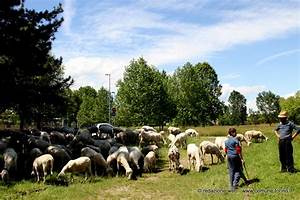
Label: sheep